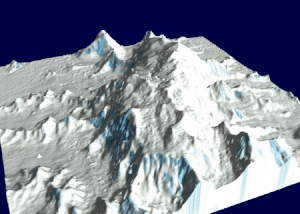
Le mont Logan est le point culminant du Canada et se situe au Yukon. Mesurant 5 959 mètres d'altitude, il est le deuxième plus haut sommet d'Amérique du Nord, après le Denali, et fait donc partie des sept seconds sommets. Il se situe dans le parc national et réserve de parc national de Kluane. Il est soumis à 300 jours de mauvais temps par an en moyenne avec des températures polaires. Il est nommé en 1890 par le découvreur de la montagne, Israel Cook Russell, en l'honneur de William Edmond Logan. Il est gravi pour la première fois le 23 juin 1925 par l'expédition dirigée par Albert H. MacCarthy.